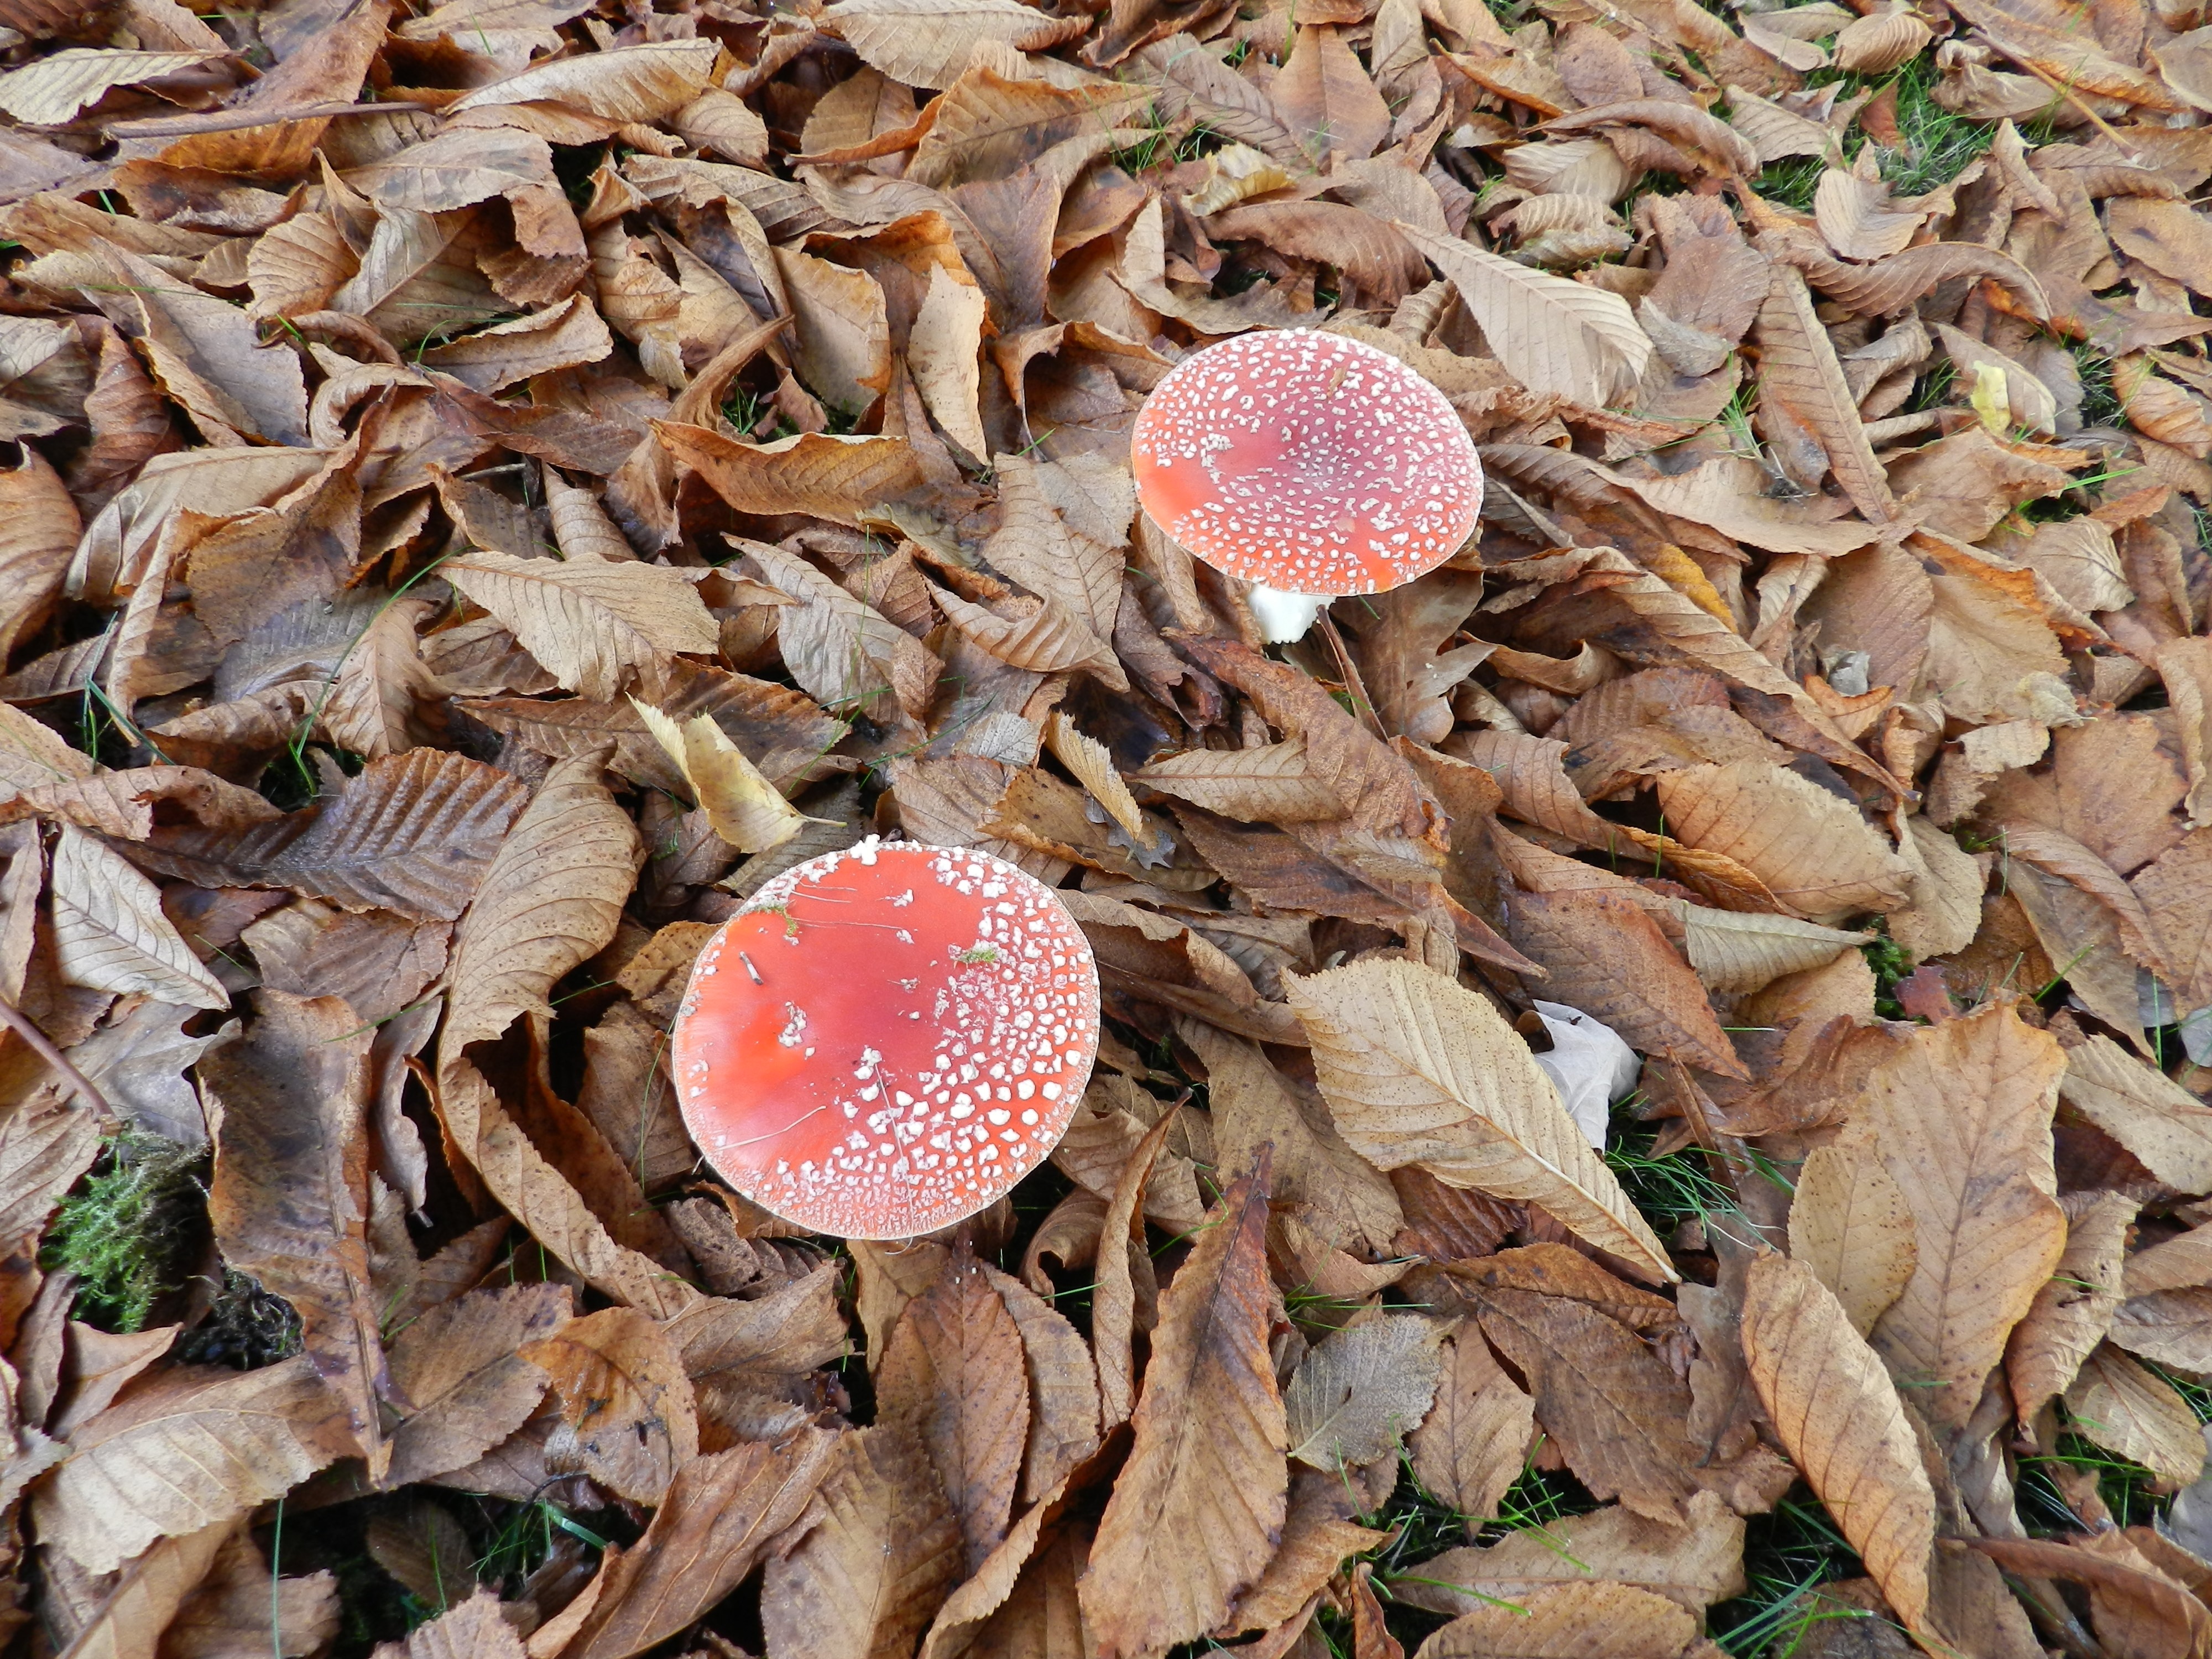
tree, nature, branch, plant, leaf, flower, petal, frost, autumn, botany, mushroom, flora, season, fungus, fly agaric, auriculariales, red white dots, oyster mushroom, edible mushroom, auriculariaceae